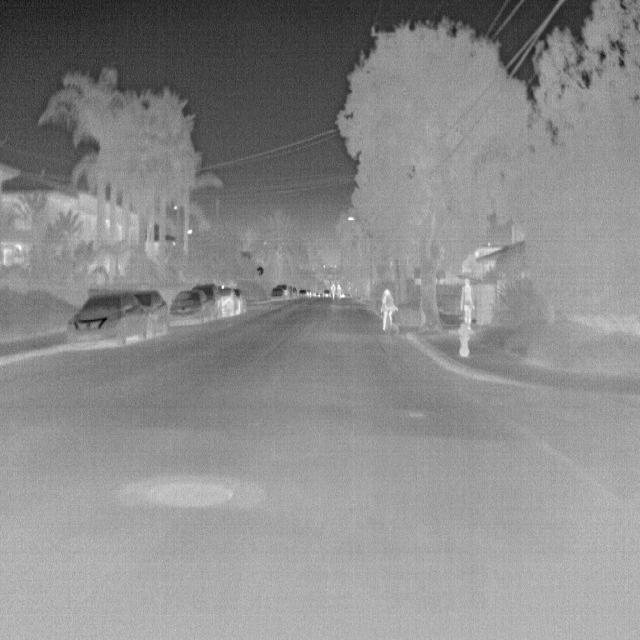
Detected objects:
label: person
label: person